Sydney Cricket Ground Members' Stand and Lady Members' Stand

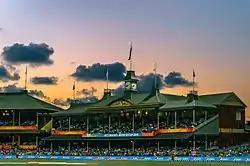
The Ladies’ Stand is partially shown, at left.

The Members’ Stand and Lady Members’ Stand at the Sydney Cricket Ground are two heritage-listed grandstands located at Driver Avenue in the inner eastern Sydney suburb of Moore Park in the City of Sydney local government area of New South Wales, Australia. It was designed by J. Kirkpatrick and built from 1900. The property is owned by the Sydney Cricket and Sports Ground Trust, an agency of the Government of New South Wales. It was added to the New South Wales State Heritage Register on 2 April 1999.